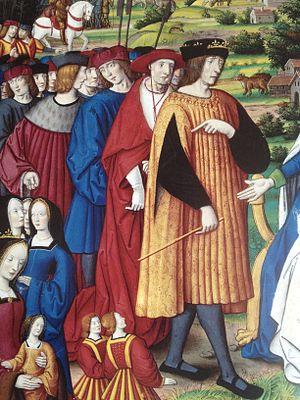
Extrait des ""Remèdes de l'une et l'autre"" de Plétarque, réalisé à Rouen en 1503 représentant Louis XII suivit du cardinal Georges d'Amboise."